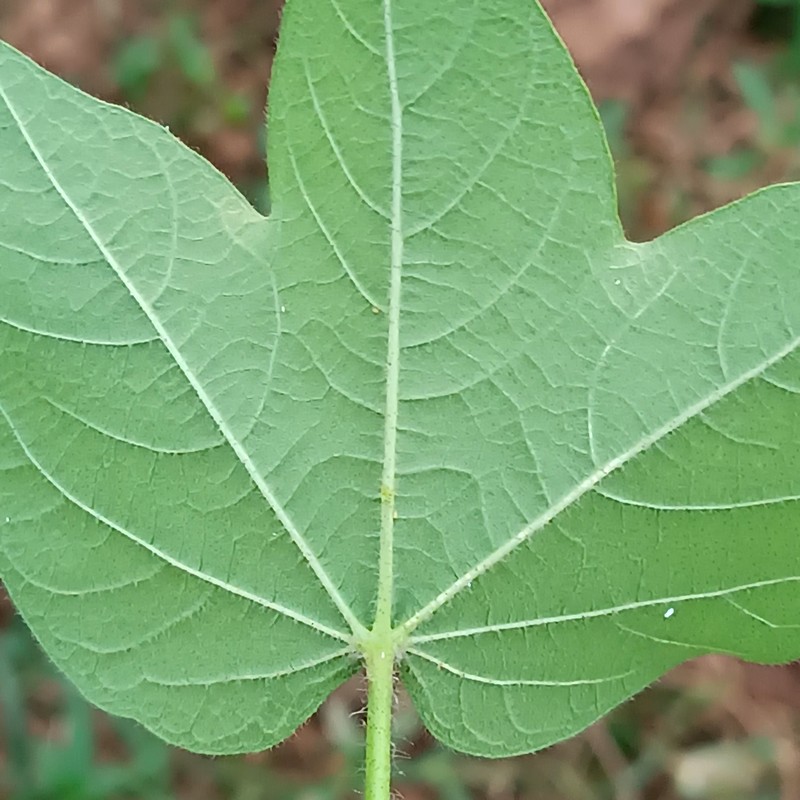
Label: Healthy Leaf